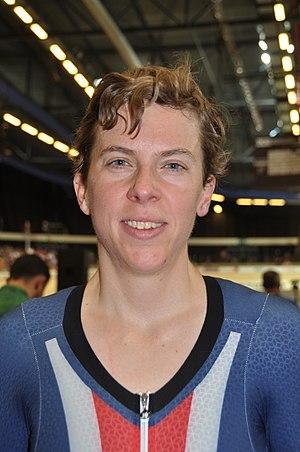
Kimberly Geist est une coureuse cycliste américaine. Elle est notamment championne du monde de poursuite par équipes en 2017 et médaillée de bronze du championnat du monde de course aux points en 2015.